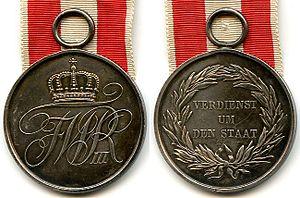
Décoration d'Honneur Générale (Prusse)